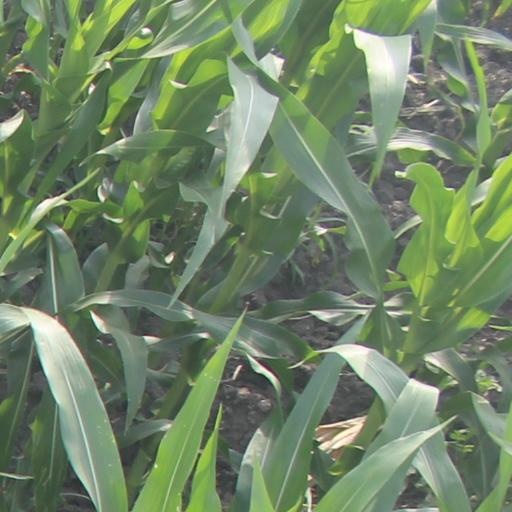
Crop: maize; corn